Kenkō de Bunkateki na Saitei Gendo no Seikatsu

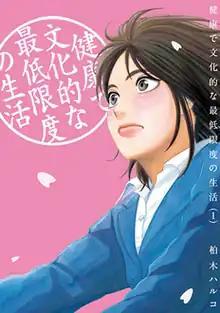
First volume cover, featuring Emiru Yoshitsune

is a Japanese manga series written and illustrated by Haruko Kashiwagi. It has been serialized in Shogakukan's manga magazine "Weekly Big Comic Spirits" since March 2014. A ten-episode television drama adaptation, known as Caseworker's Diary – Constitutional Rights, was broadcast on Fuji TV from July to September 2018.